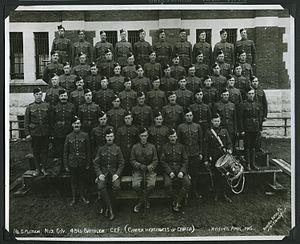
The Queen's Own Cameron Highlanders of Canada, littéralement « Les Highlanders de Cameron de la Reine du Canada », sont un régiment d'infanterie de la Première réserve de l'Armée canadienne. Il fait partie du 38ᵉ Groupe-brigade du Canada au sein de la 3ᵉ Division du Canada et est stationné à Winnipeg au Manitoba. Il s'agit du plus ancien régiment écossais de l'Ouest canadien.